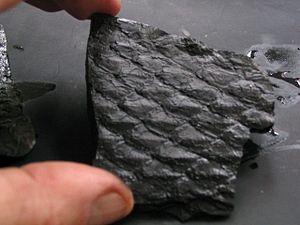
photo de l'auteur - fossile trouvé sur un terril houiller - (Lepidodendron?)
La paléobotanique est une branche de la paléontologie. Elle permet de retracer, grâce à l'étude des fossiles de végétaux, les grandes étapes de l'histoire évolutive des végétaux. La paléobotanique permet aussi de reconstituer des environnements anciens, et les paléopaysages. Elle est fondée sur l'analyse des structures végétales qui peuvent subir la fossilisation : feuilles, bois, écorces, pollens, fruits…